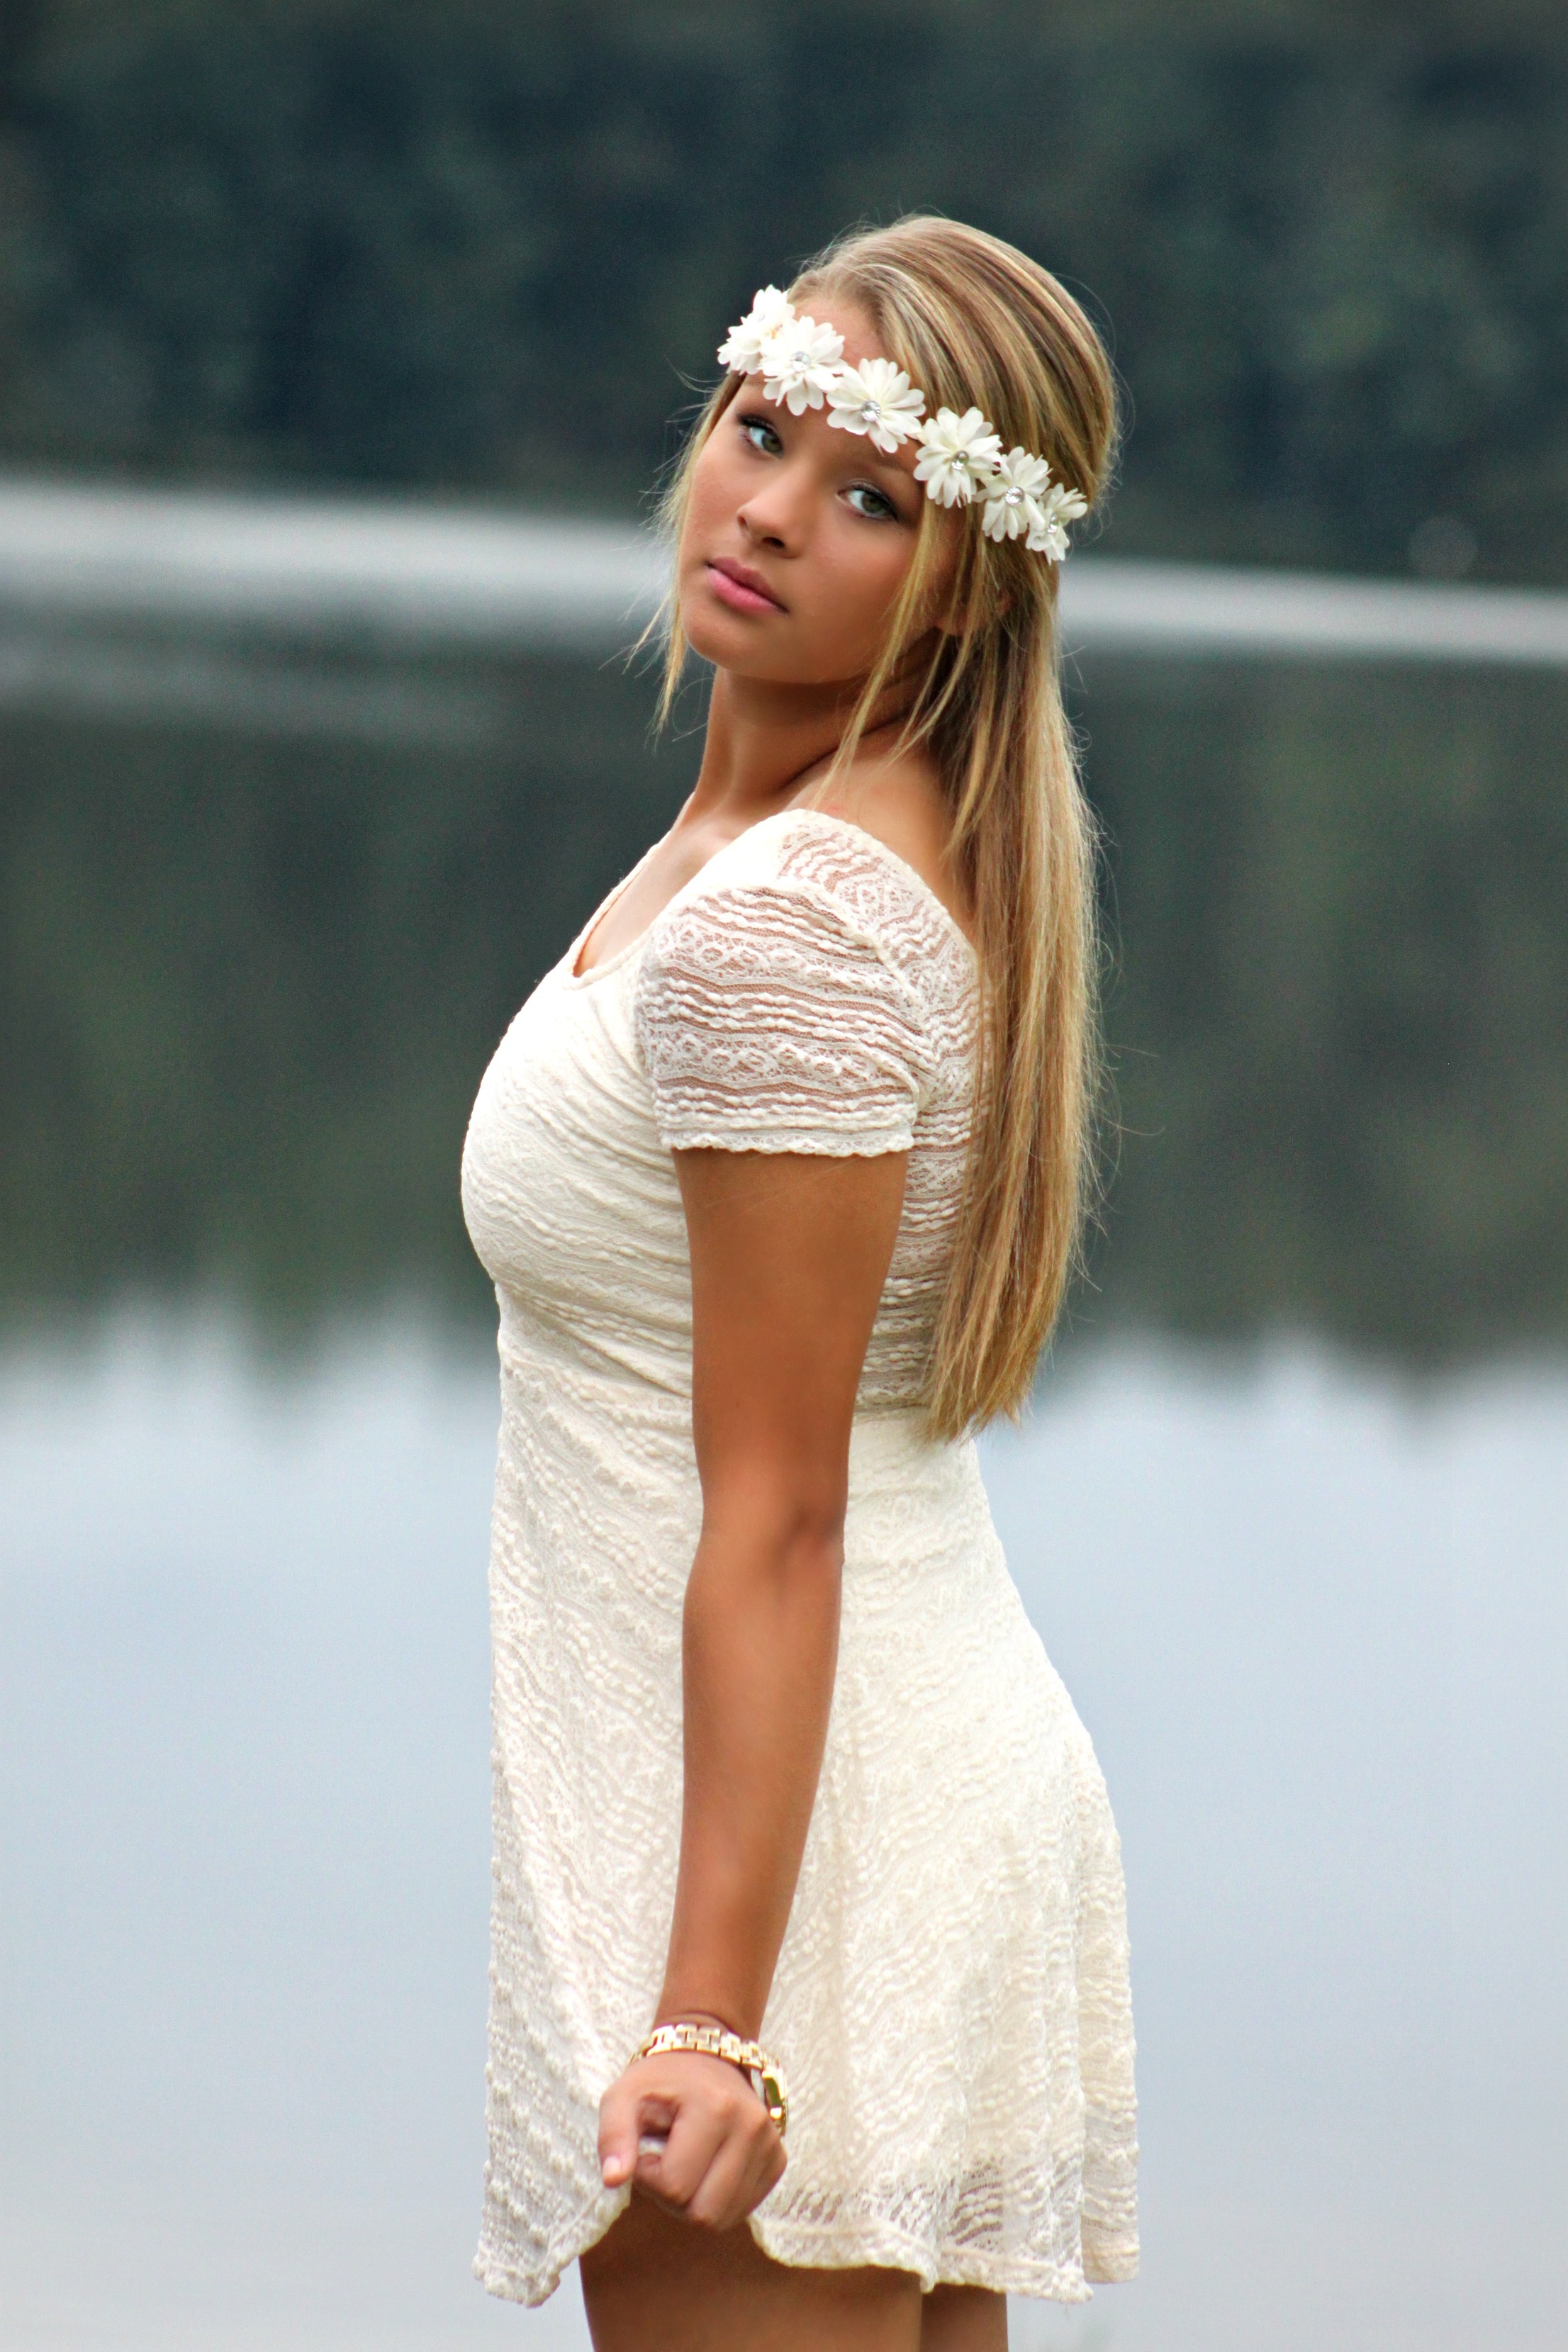
girl, hair, cute, female, model, young, spring, fashion, clothing, wedding dress, outerwear, hairstyle, long hair, posing, long, dress, beauty, beautiful, blond, pretty, attractive, gown, veil, abdomen, photo shoot, bridal clothing